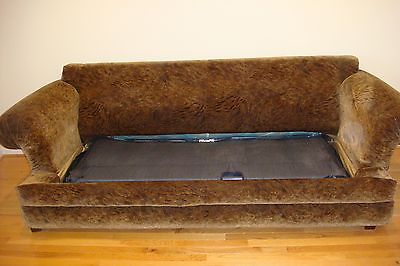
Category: sofa